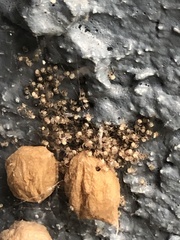
Species: Parasteatoda_tepidariorum